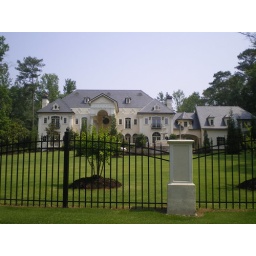
coca cola is based in Atlanta, this is the house of the son of the coca cola guy